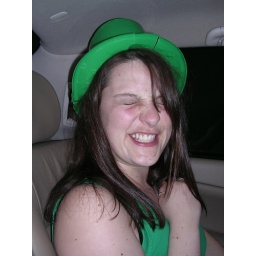
Katherine in the car about to go home after Dave's 50th